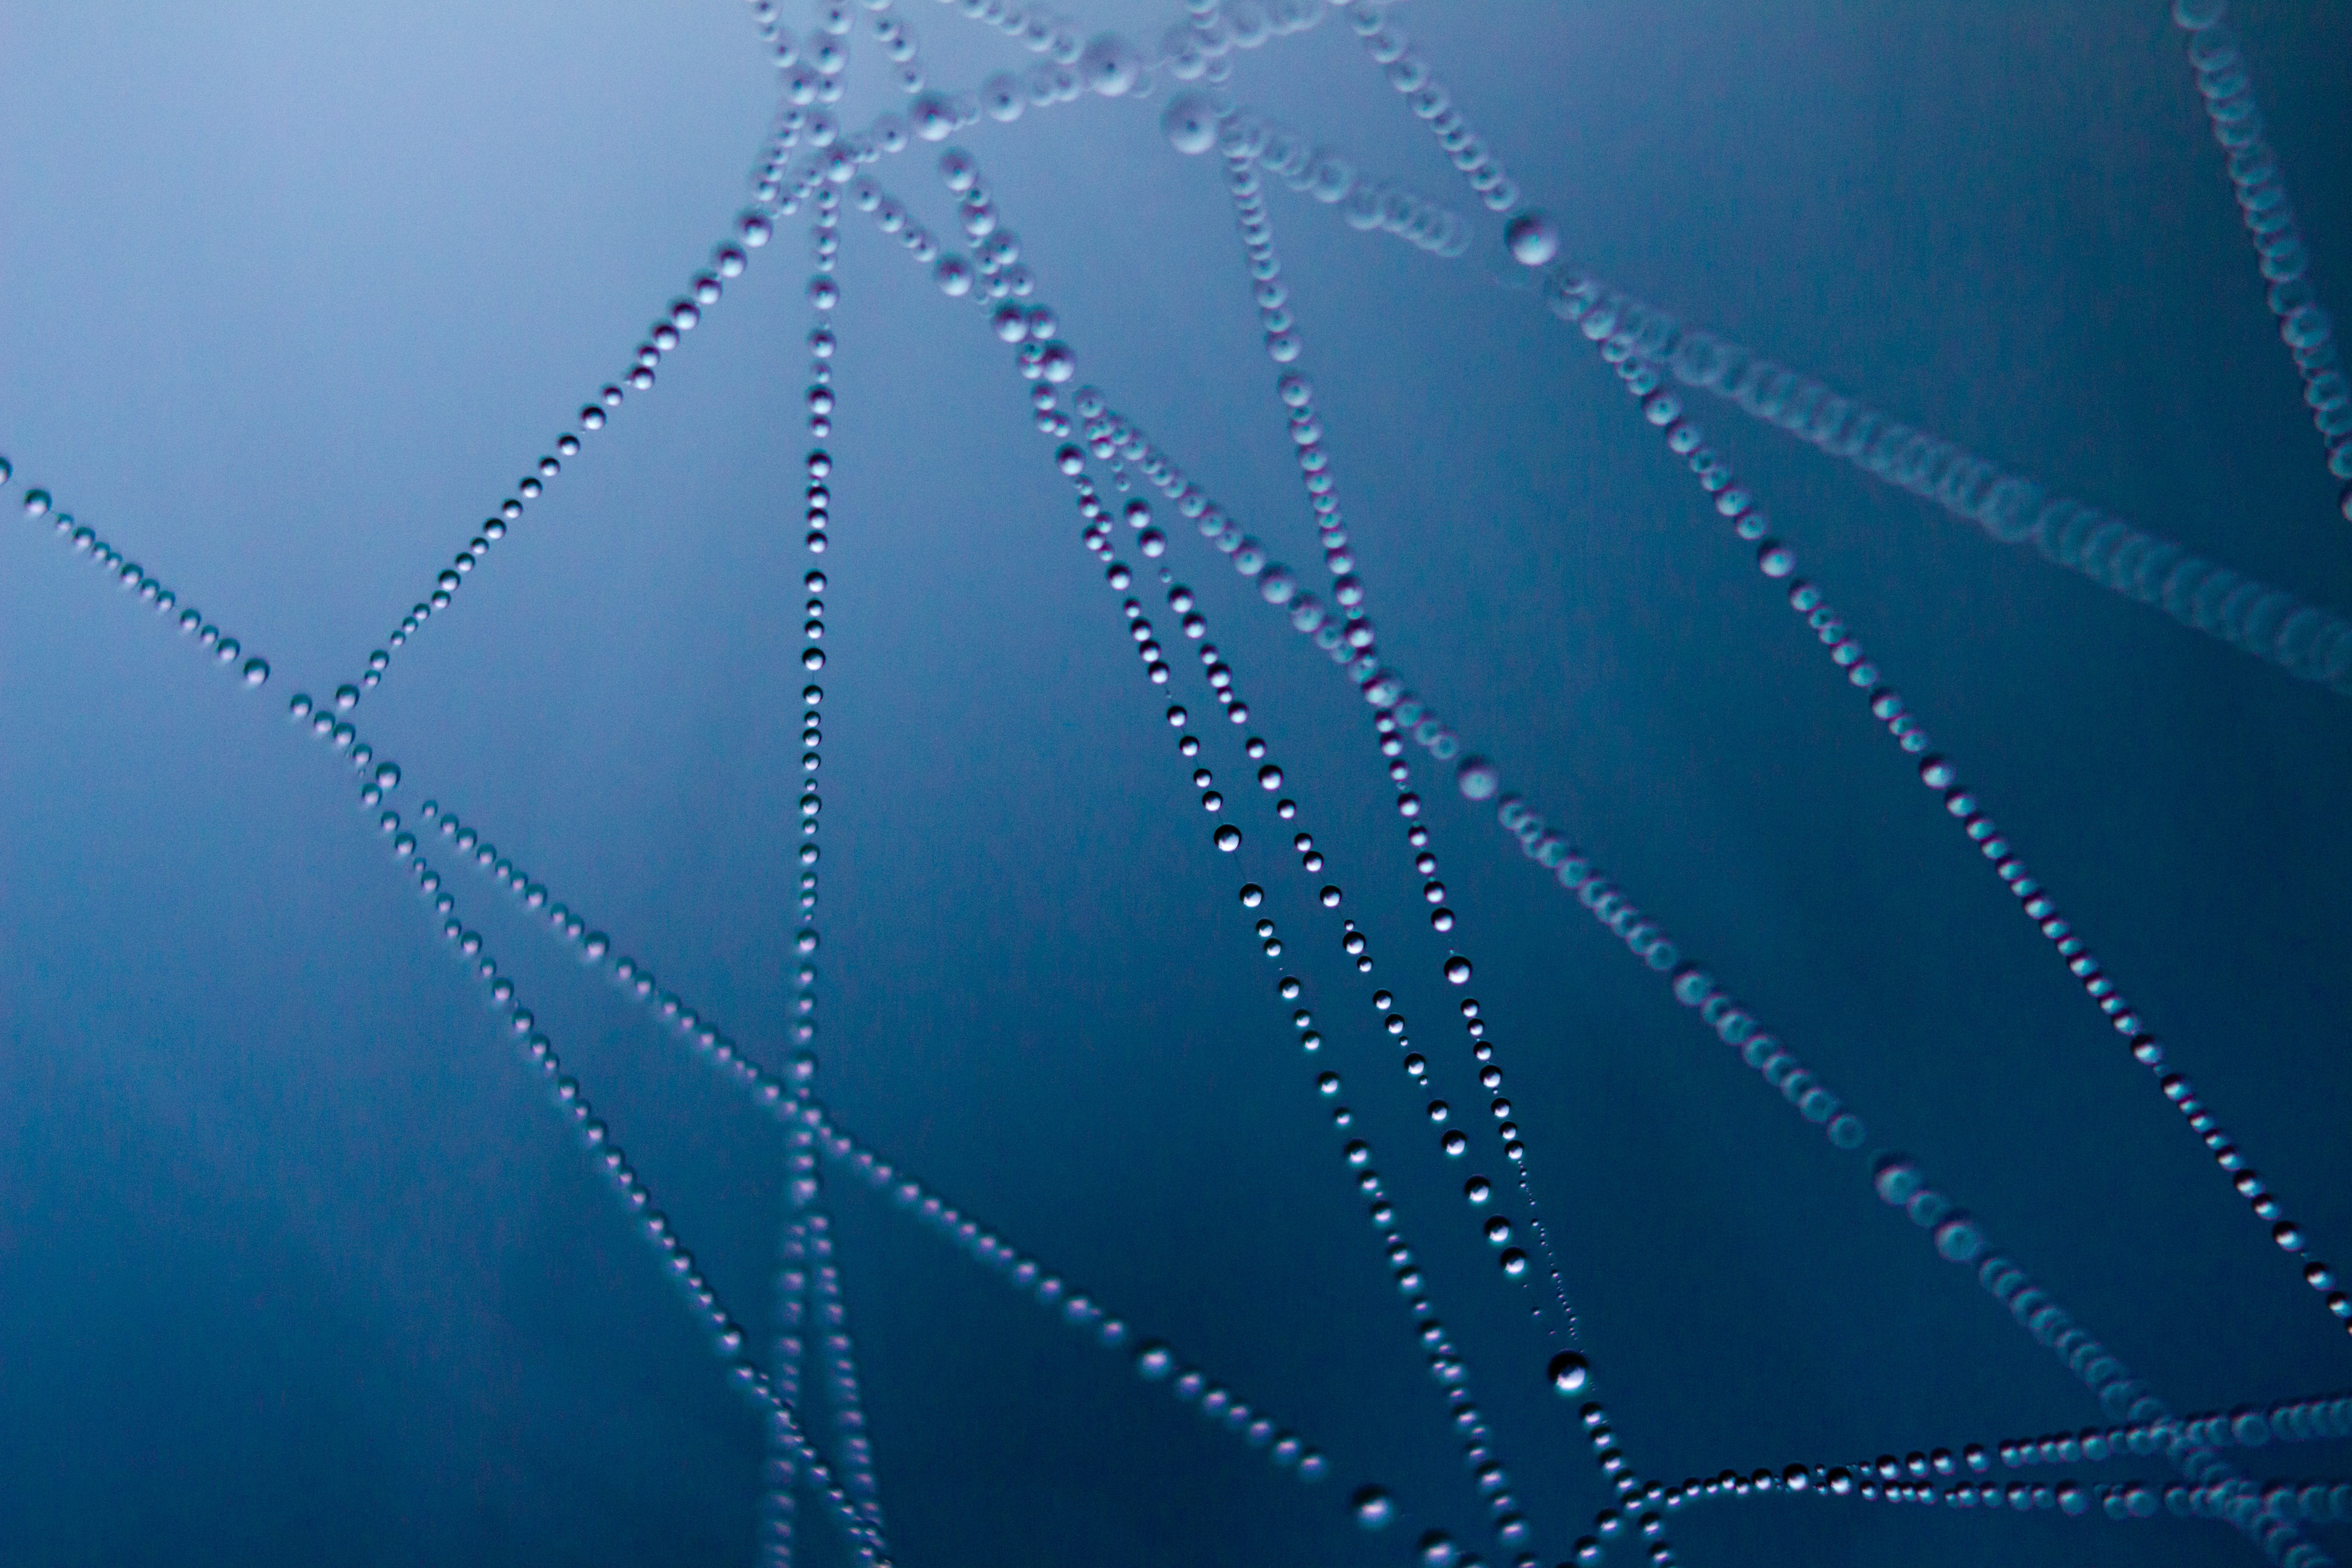
water, drop, dew, wing, wave, dark, line, macro, blue, material, morning dew, invertebrate, spider web, moisture, macro photography